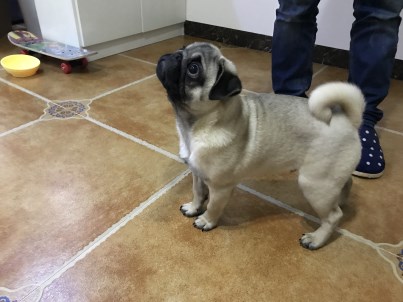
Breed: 798-n000130-pug